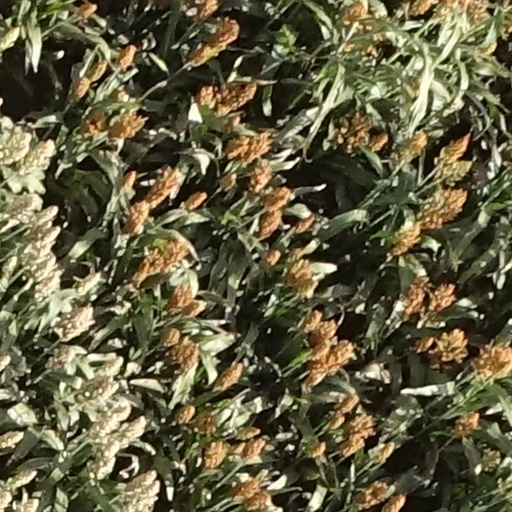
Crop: sorghum